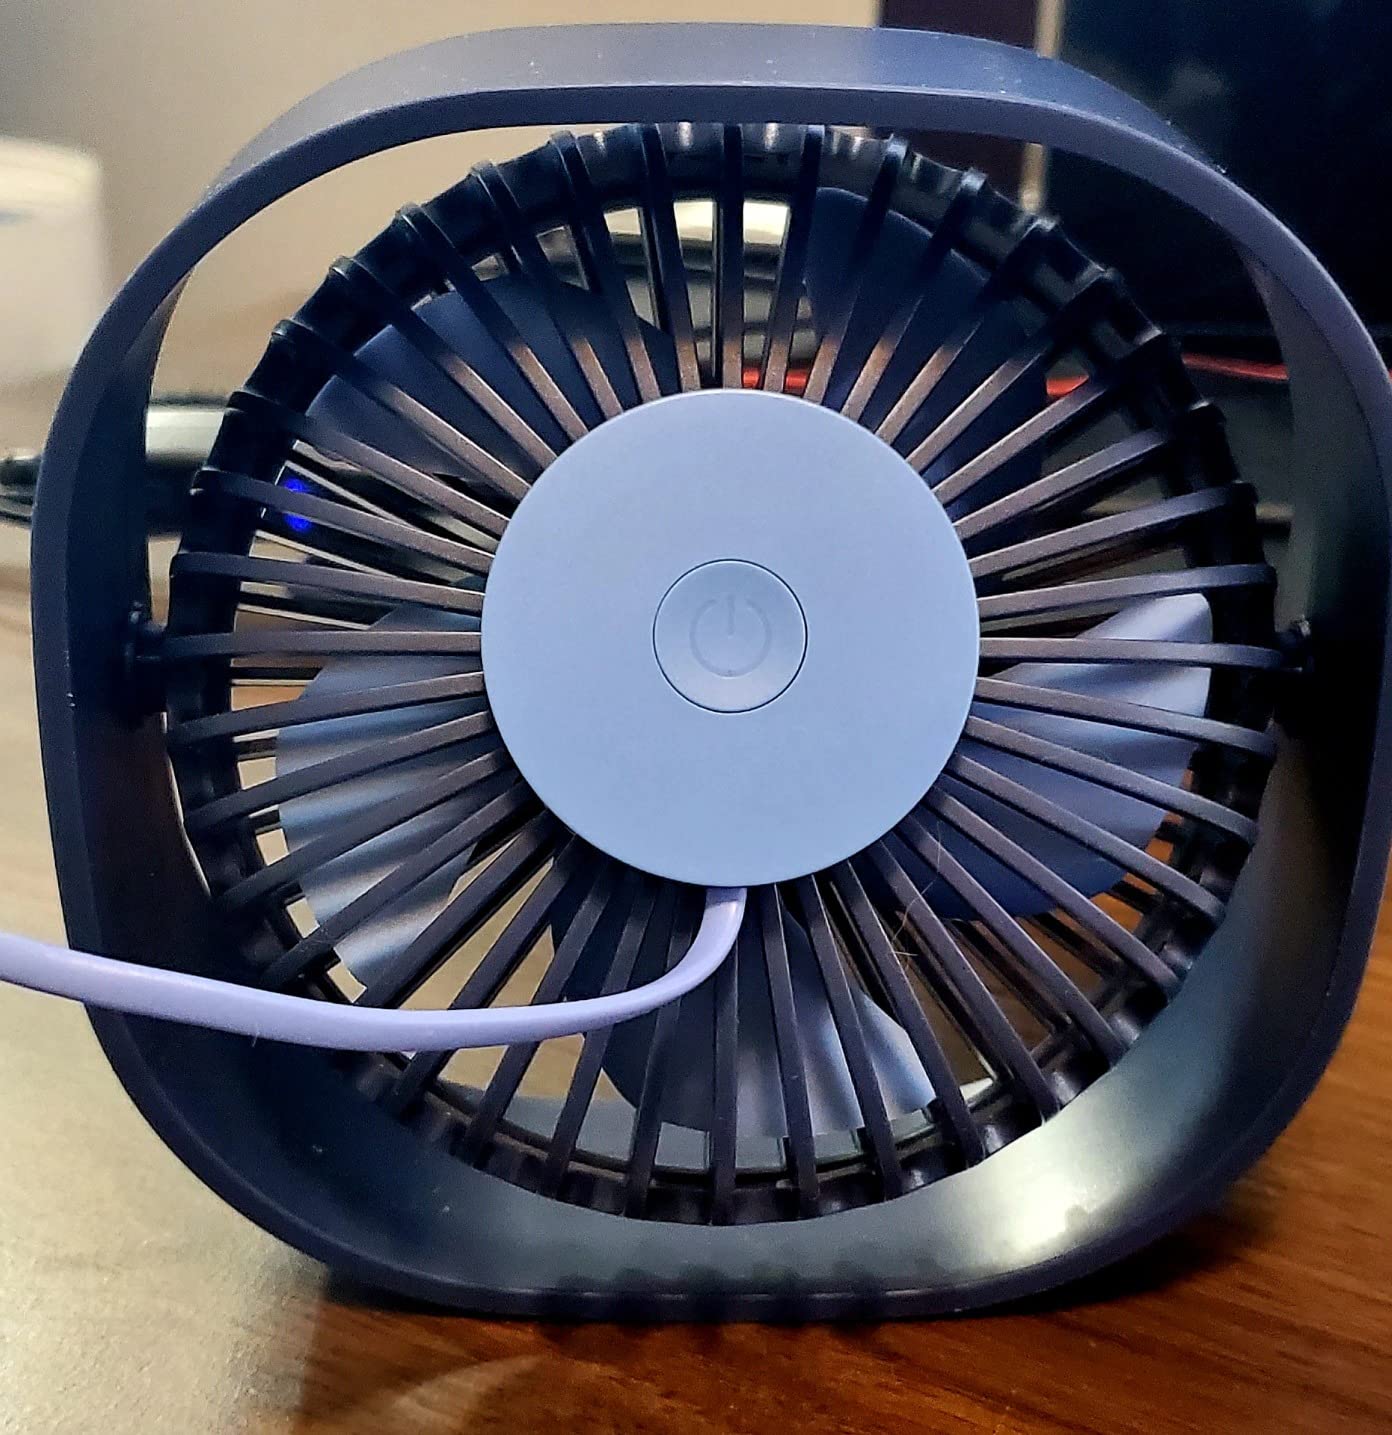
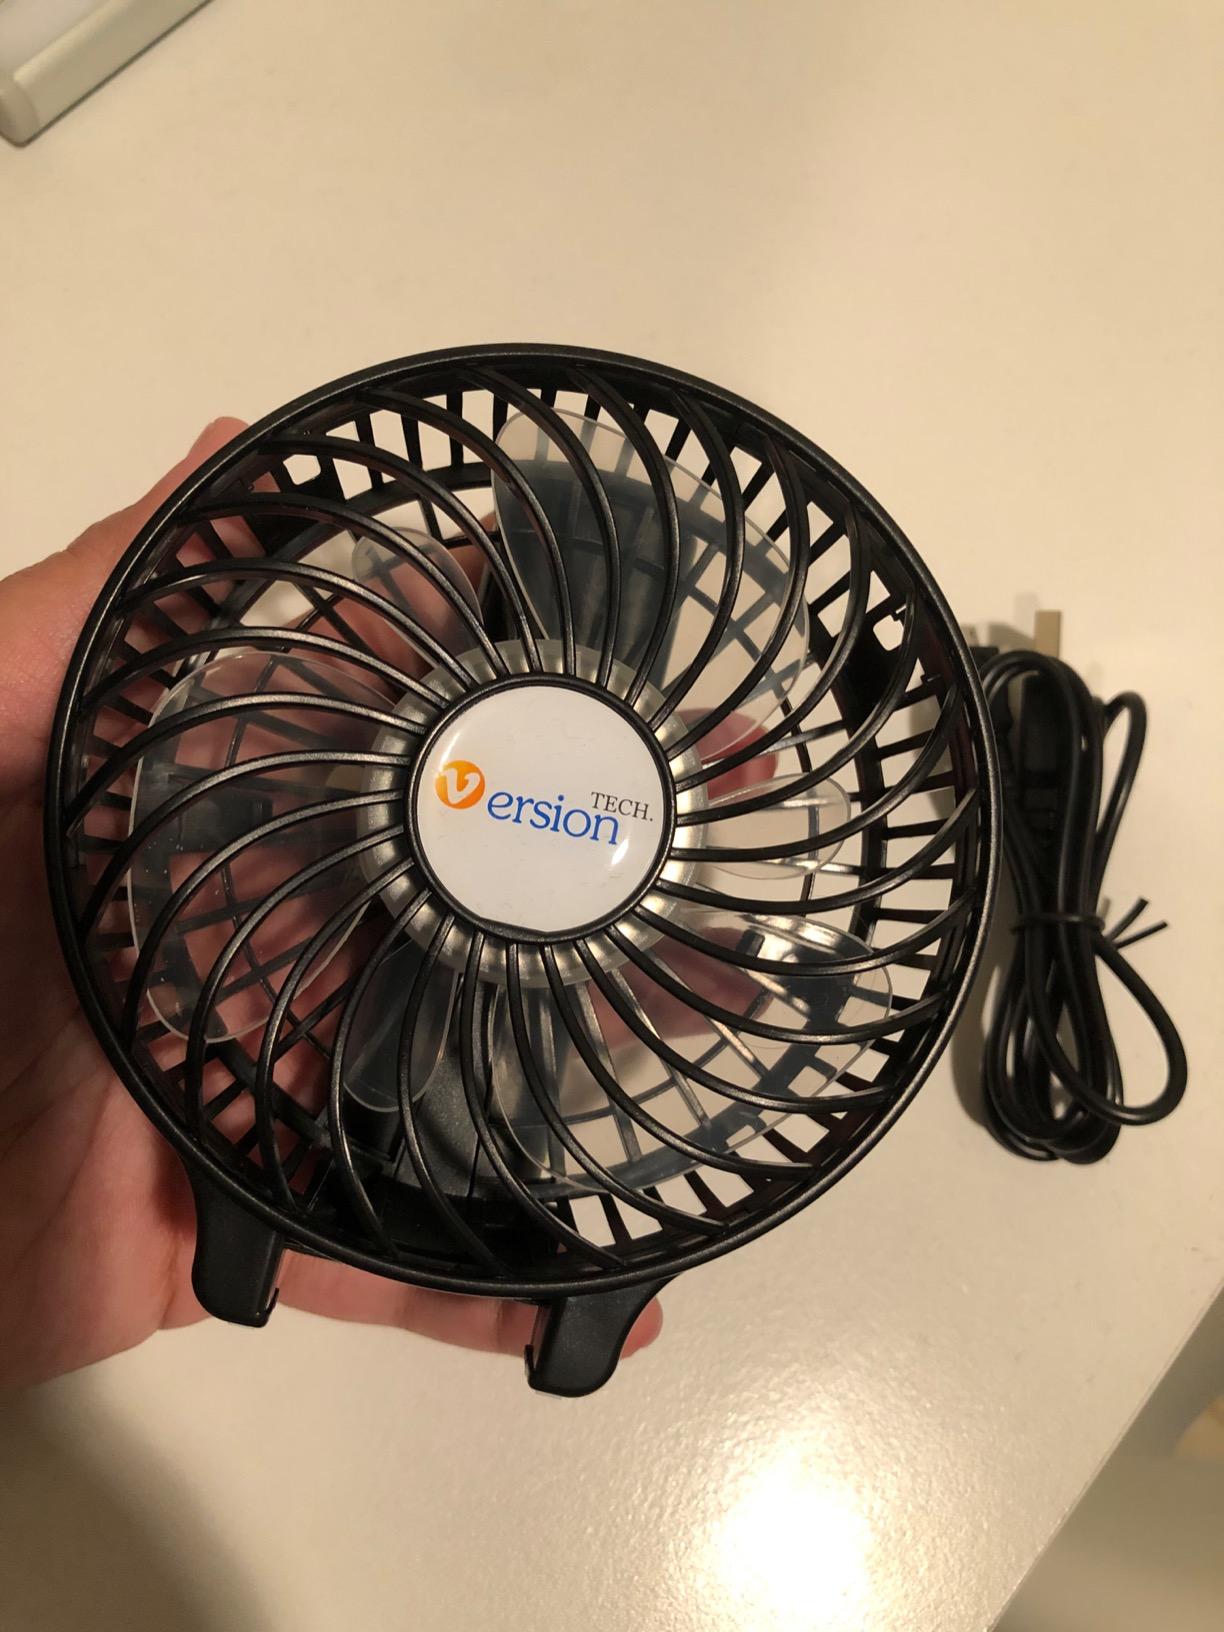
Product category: fan
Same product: no